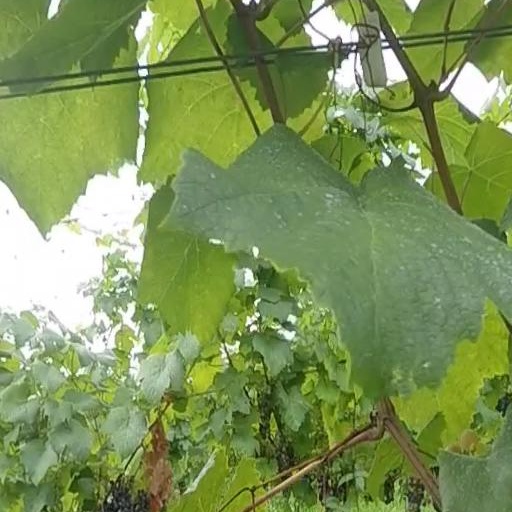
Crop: grape